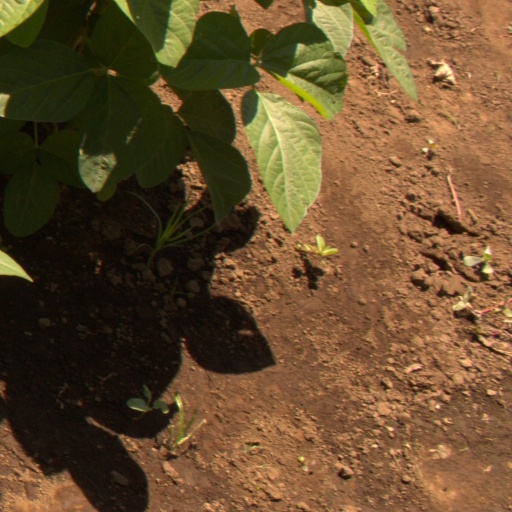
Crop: soybean